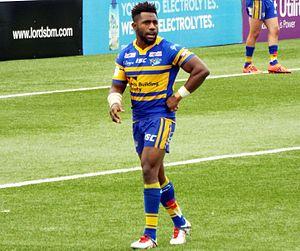
James Segeyaro, né le 10 novembre 1990 à Goroka, est un joueur de rugby à XIII papou évoluant au poste de talonneur. Il fait ses débuts en National Rugby League avec les Cowboys du North Queensland lors de la saison 2011 avant de rejoindre en 2013 les Panthers de Penrith. Par ailleurs, il est appelé en sélection papou depuis 2011.